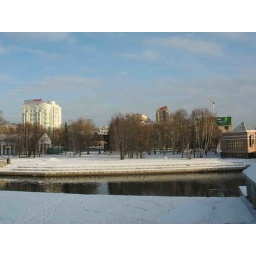
near river bridge